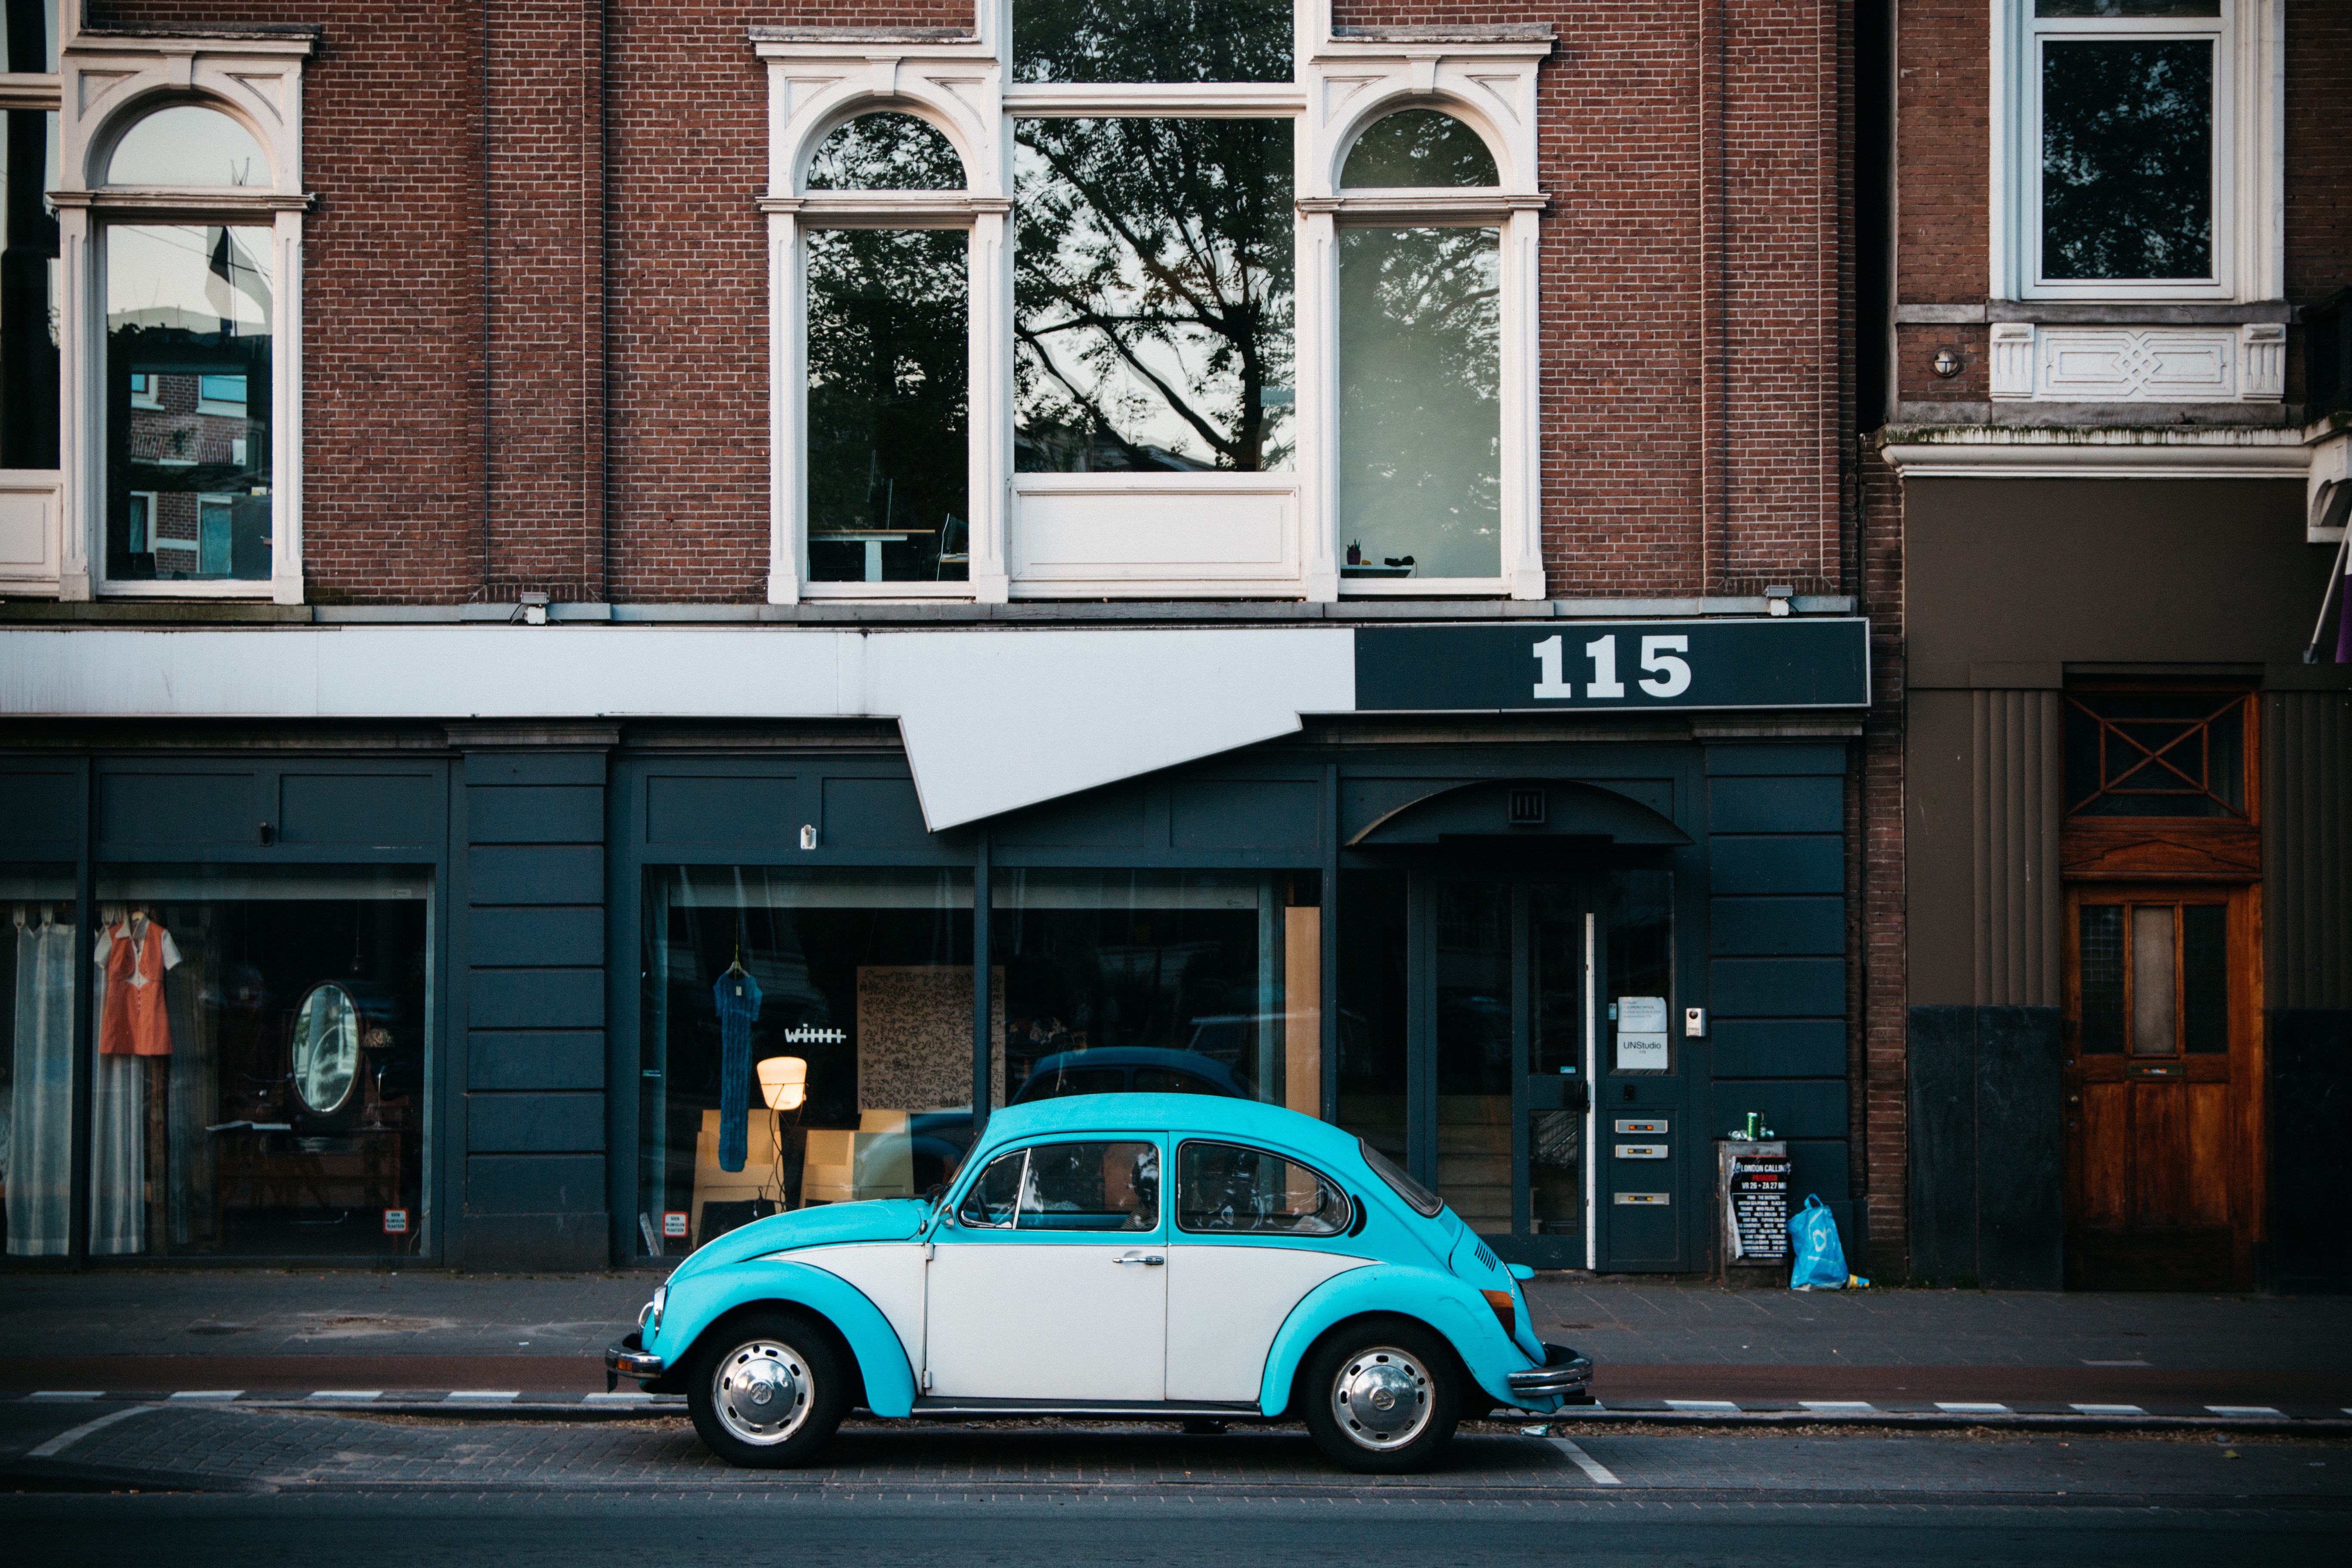
road, street, car, window, vehicle, classic, automobile make, automotive design